Military mascot

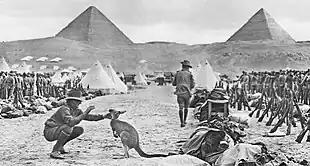
An Australian soldier playing with a kangaroo while deployed in the Sultanate of Egypt. A number of service members brought animals with them during war.

British Army units began to adopt non-working military animals in order to strengthen morale and to be used as a mascot/symbolic emblems for the unit in the 18th century. Animals that were adopted as military mascots were typically brought over by soldiers who went overseas, or were stray animals that were adopted by the unit along the way. However, some mascots were specifically gifted to a unit. Although military mascots typically only served a ceremonial purpose, some animals kept by military units have been utilized for other uses in addition to their role as mascots.